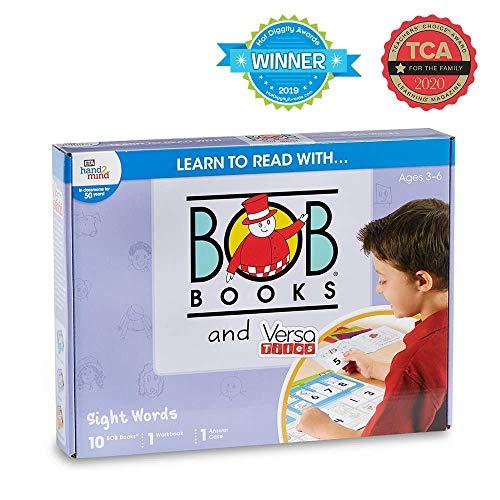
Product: hand2mind Learn to Read with Bob Books and VersaTiles - Sight Words Set (Ages 3-6) | Sight Words Games, 10 BOB Books, 20-Page Workbook & 1 Answer Book, Award Winning
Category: Office Products | Office & School Supplies | Education & Crafts | Early Childhood Education Materials
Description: Bob Books offers repetition and fun stories to introduce important sight words.
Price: $35.74
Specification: Product Dimensions:         12 x 9 x 2 inches    |Shipping Weight: 1.3 pounds (View shipping rates and policies)|ASIN: B07HM75KGL|    #380    in Reading & Writing Development Toys    |    #828    in Early Childhood Education Materials